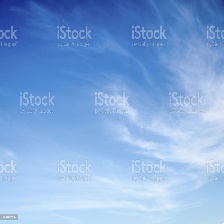
Cloud type: Cirrus